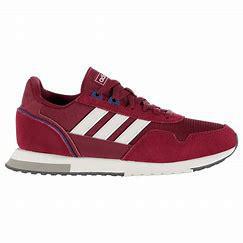
Brand: Adidas
Model: 8K 2020